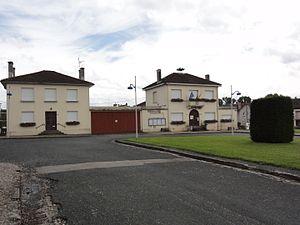
Azerailles (M-et-M) mairie
Azerailles est une commune française située dans le département de Meurthe-et-Moselle en région Grand Est, à proximité de Baccarat.